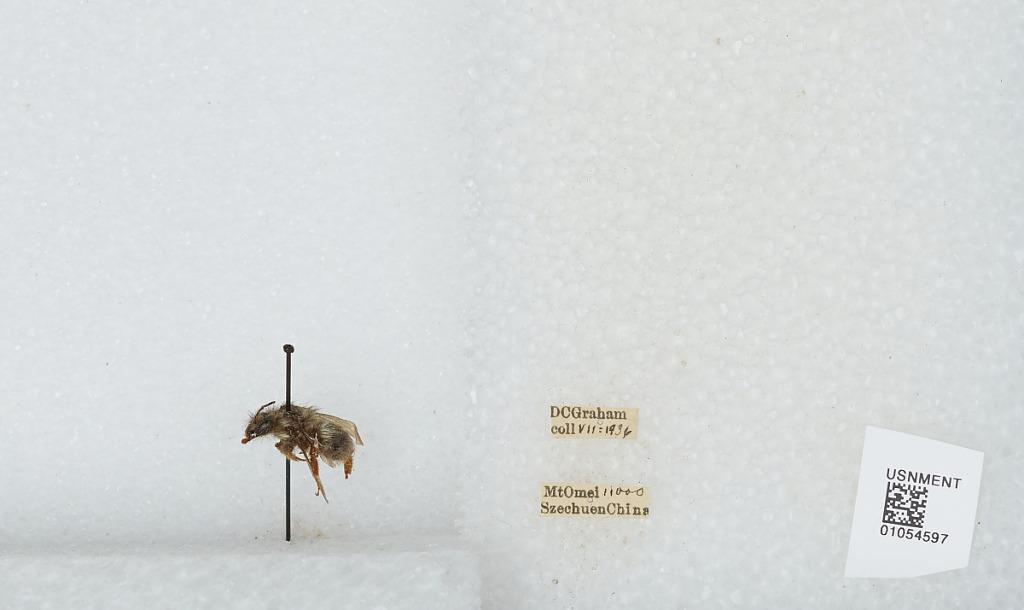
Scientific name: Bombus sp.
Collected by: D. Graham
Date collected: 1936-7-
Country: China
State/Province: Sichuan
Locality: Mount Emei